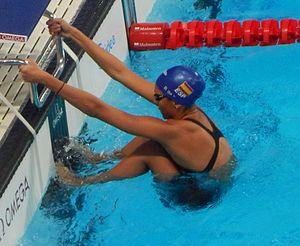
Duane Da Rocha Marcé est une nageuse espagnole spécialiste des épreuves de dos. En 2012, elle a participé aux Jeux olympiques de Londres avec comme meilleure performance une treizième place au 200 m dos. En 2014, elle devient championne d'Europe sur cette distance.